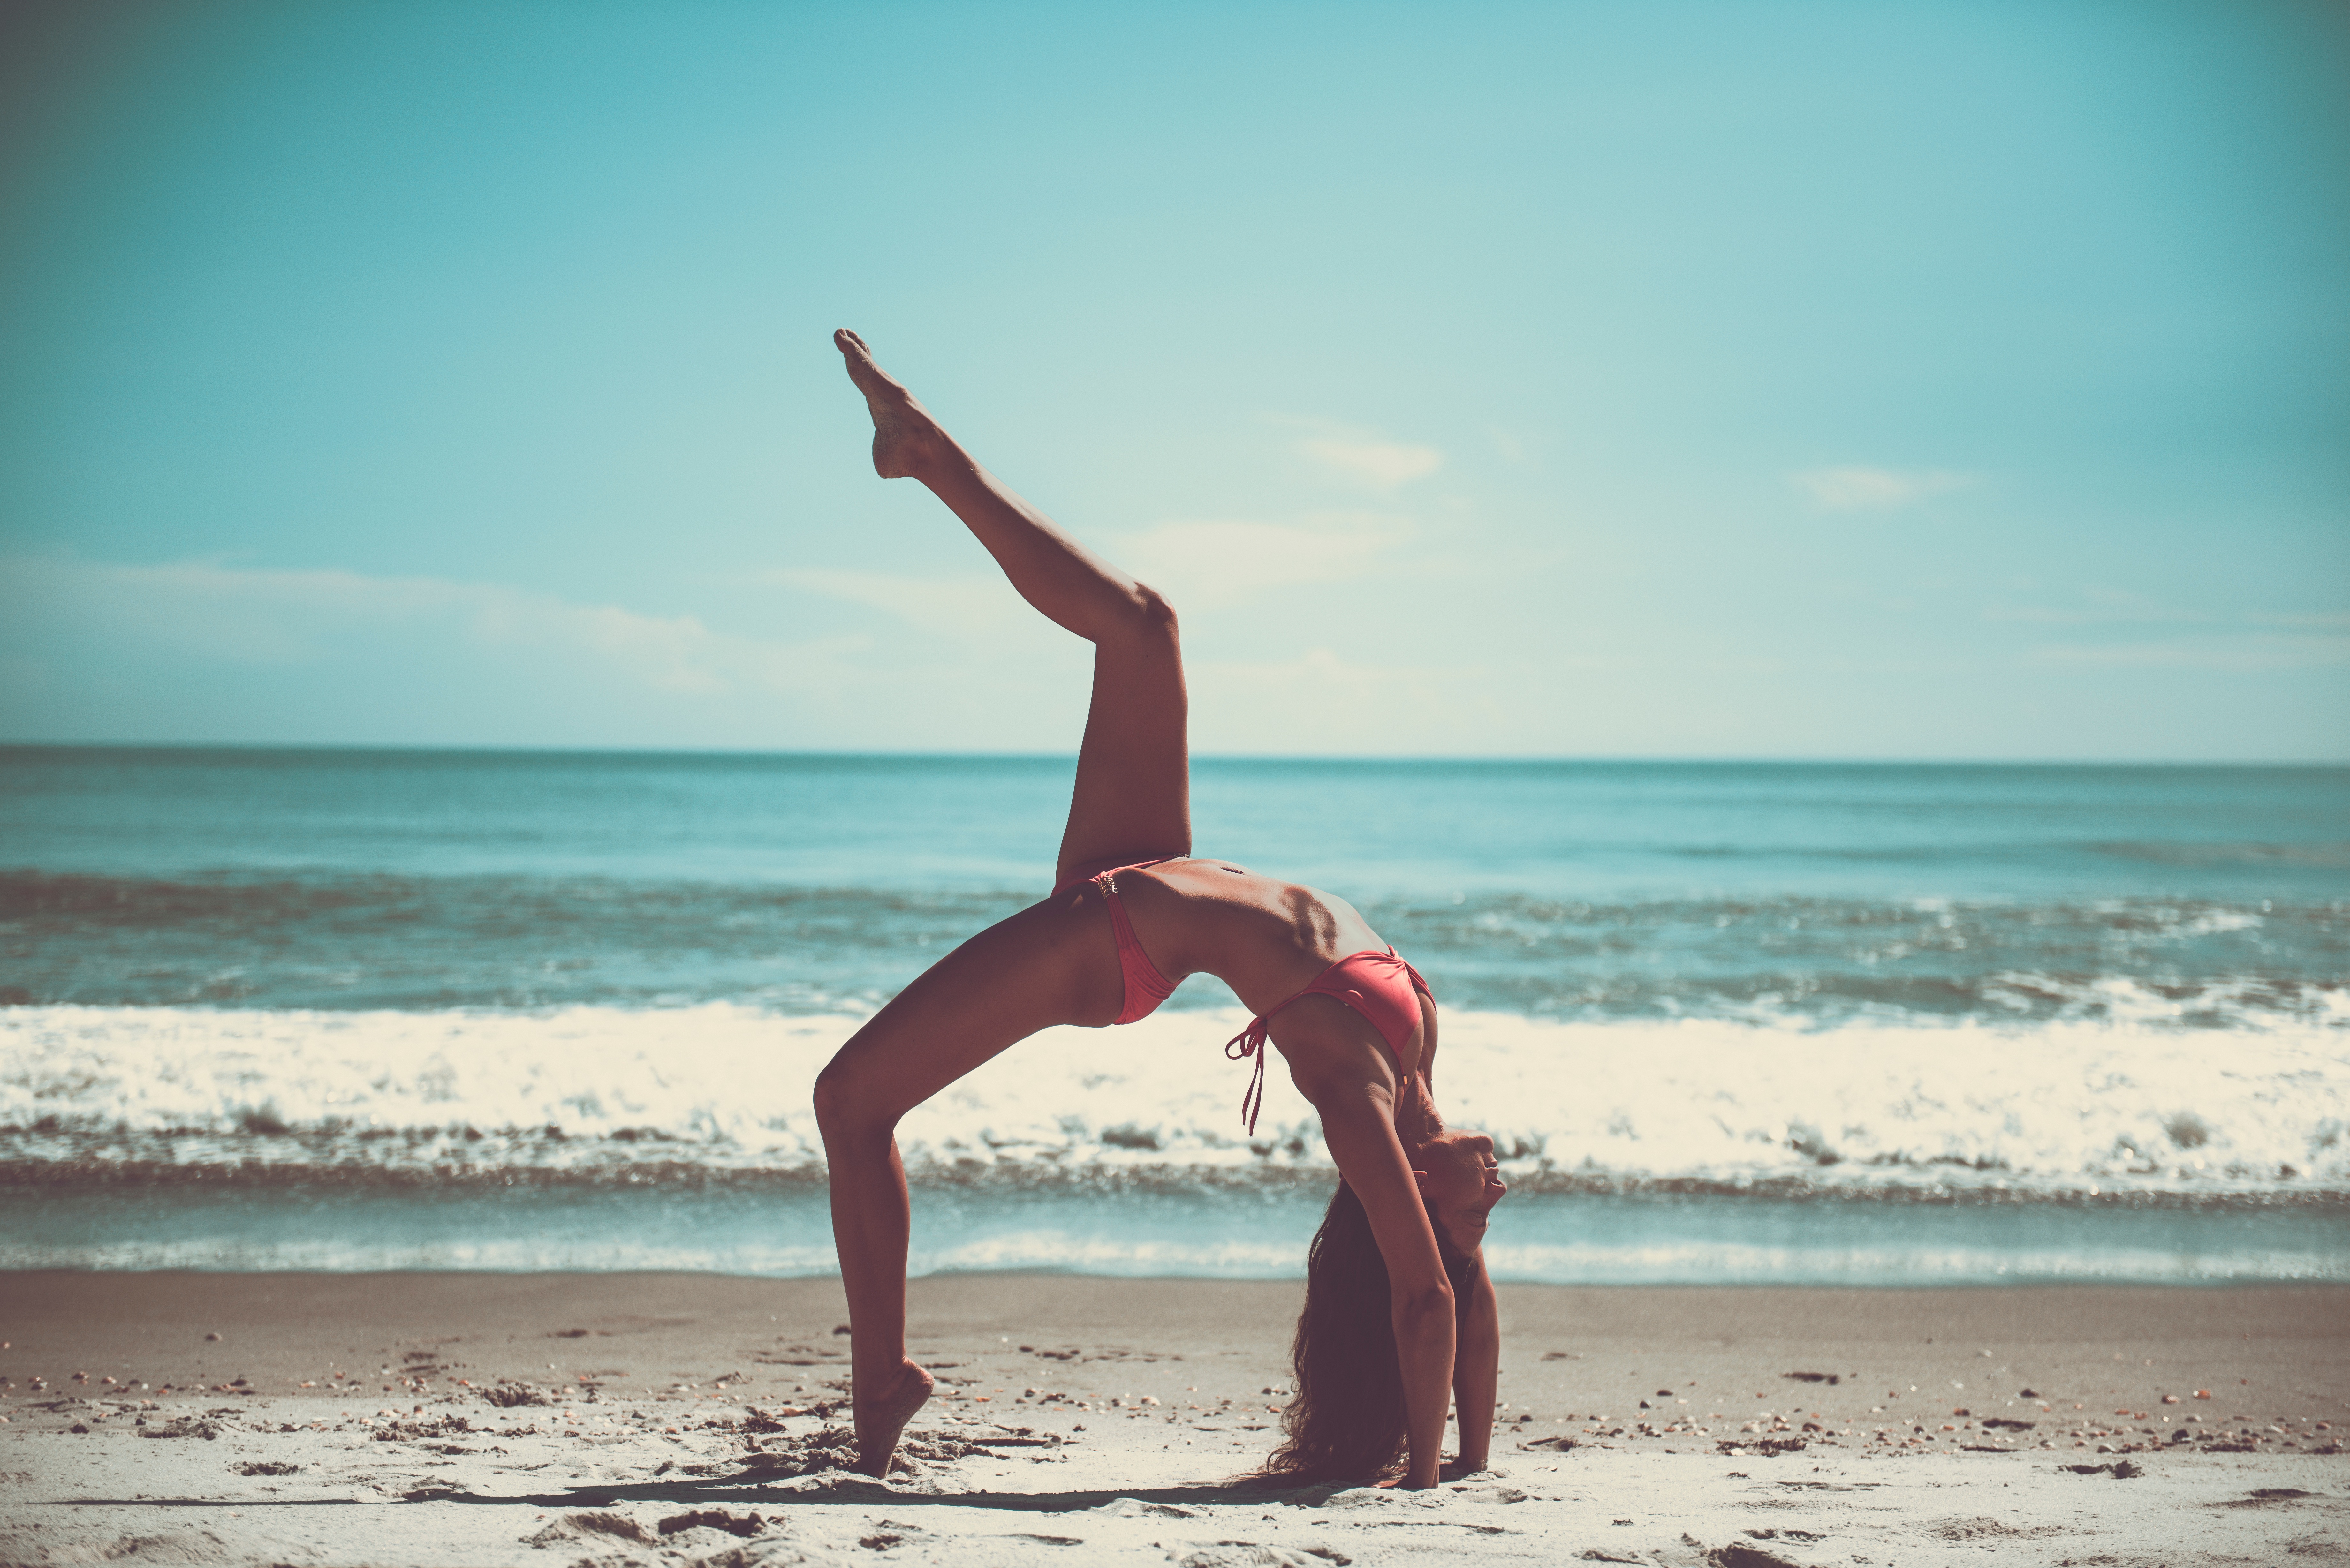
hand, beach, sea, sand, ocean, sitting, exercise, human body, sports, yoga, martial arts, combat sport, human positions, physical fitness, contact sport, striking combat sports